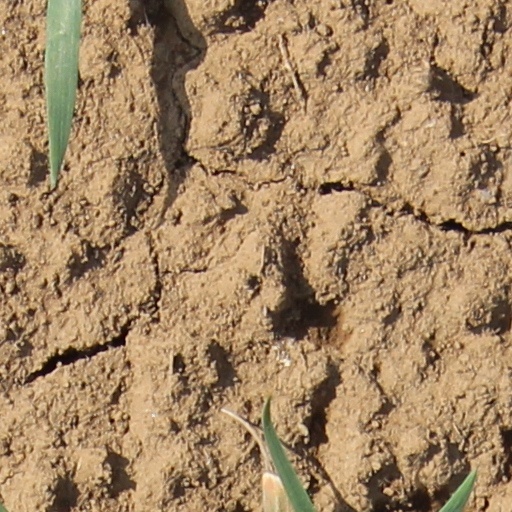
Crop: wheat